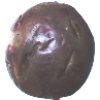
Label: Passion Fruit 1